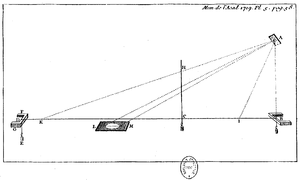
La méridienne à fil de Delisle.
En gnomonique, une méridienne est un instrument ou une construction permettant de repérer l'instant précis du midi solaire. Cette saisie s'effectue à partir de l'ombre de l'extrémité d'un style qui traverse une ligne méridienne, trace du méridien, sur un support le plus souvent vertical ou horizontal. C'est en quelque sorte un cadran solaire réduit à sa plus simple expression.
Paul d'Albert de Luynes, né à Versailles le 5 janvier 1703 et mort à Paris le 21 janvier 1788, est un prélat et homme de cour du royaume de France du XVIIIᵉ siècle.